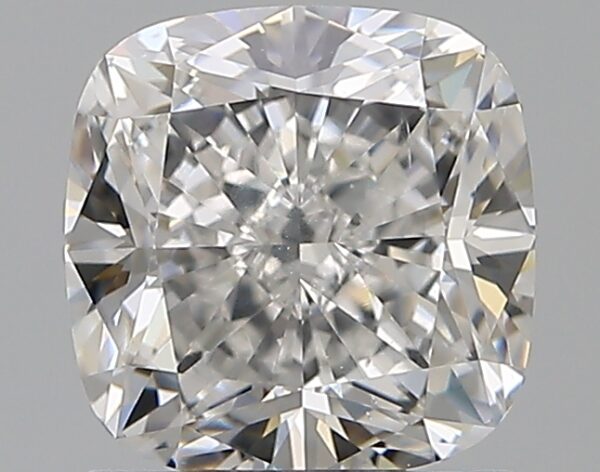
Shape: cushion
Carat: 1.51
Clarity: SI1
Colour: F
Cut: EX
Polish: EX
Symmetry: EX
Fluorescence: F
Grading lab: GIA
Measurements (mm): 6.33 x 6.29 x 4.37